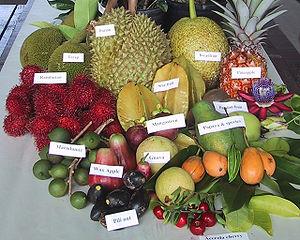
Les tropiques sont les deux parallèles du globe terrestre qui délimitent une bande à l'intérieur de laquelle le soleil apparaît au zénith au moins une fois dans l'année. Chaque tropique est séparé de l'équateur par 23° 26′ 12″ de latitude : le tropique du Cancer au nord, et le tropique du Capricorne au sud.
Un fruit tropical est défini comme un fruit provenant de régions au climat tropical ou subtropical et équatorial. Les fruits tropicaux ont comme caractéristique commune de ne pas supporter le froid et peuvent être endommagés ou voir leur développement altéré lorsque la température chute en dessous de 4 °C.